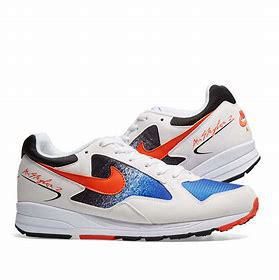
Brand: Nike
Model: Air Skylon Ii